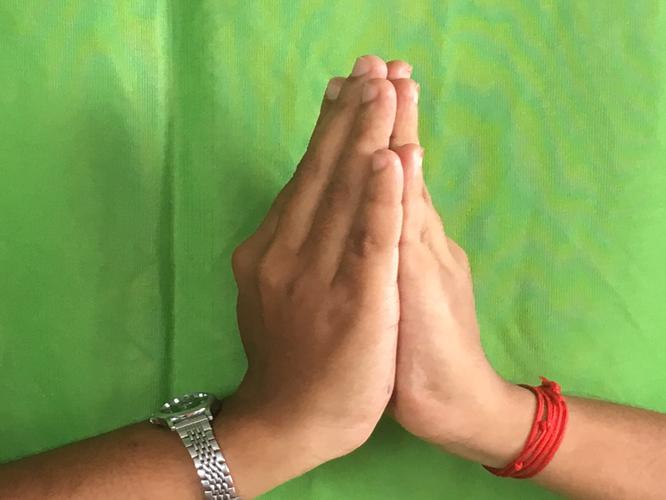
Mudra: Anjali
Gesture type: double_hand